Yellowstone fires of 1988

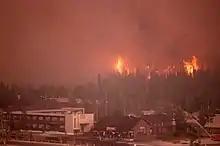
Fires approach the Old Faithful Complex on September 7, 1988

The Yellowstone fires of 1988 collectively formed the largest wildfire in the recorded history of Yellowstone National Park in the United States. Starting as many smaller individual fires, the flames quickly spread out of control due to drought conditions and increasing winds, combining into several large conflagrations which burned for several months. The fires almost destroyed two major visitor destinations and, on September 8, 1988, the entire park was closed to all non-emergency personnel for the first time in its history. Only the arrival of cool and moist weather in the late autumn brought the fires to an end. A total of , or 36 percent of the park, burned at varying levels of severity.